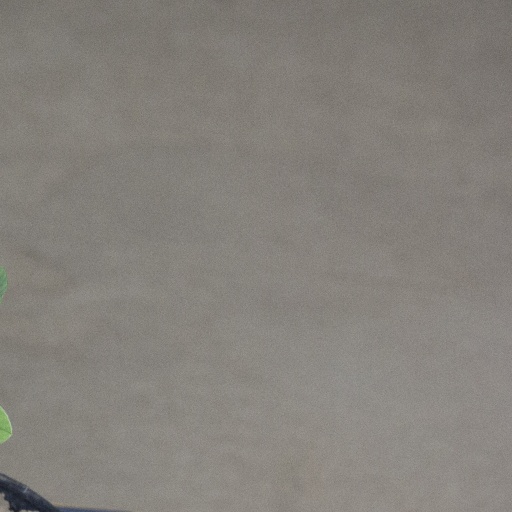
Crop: soybean